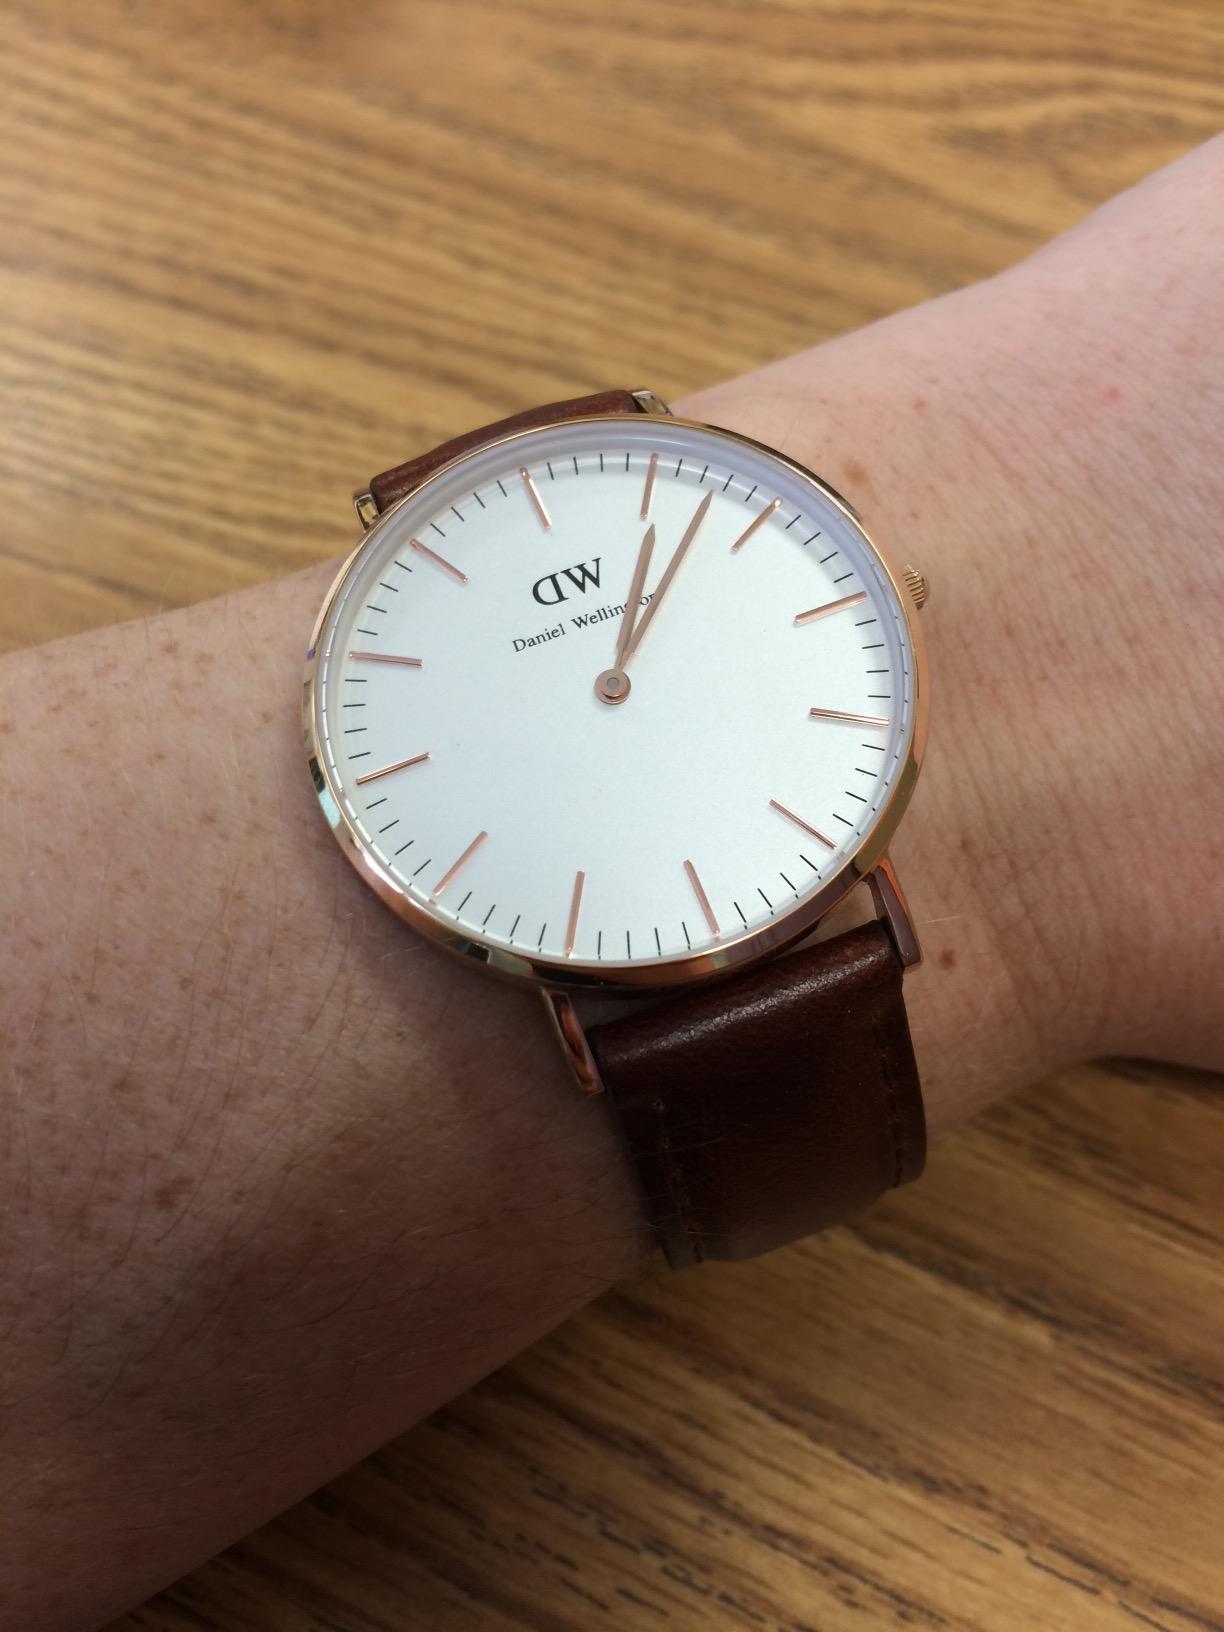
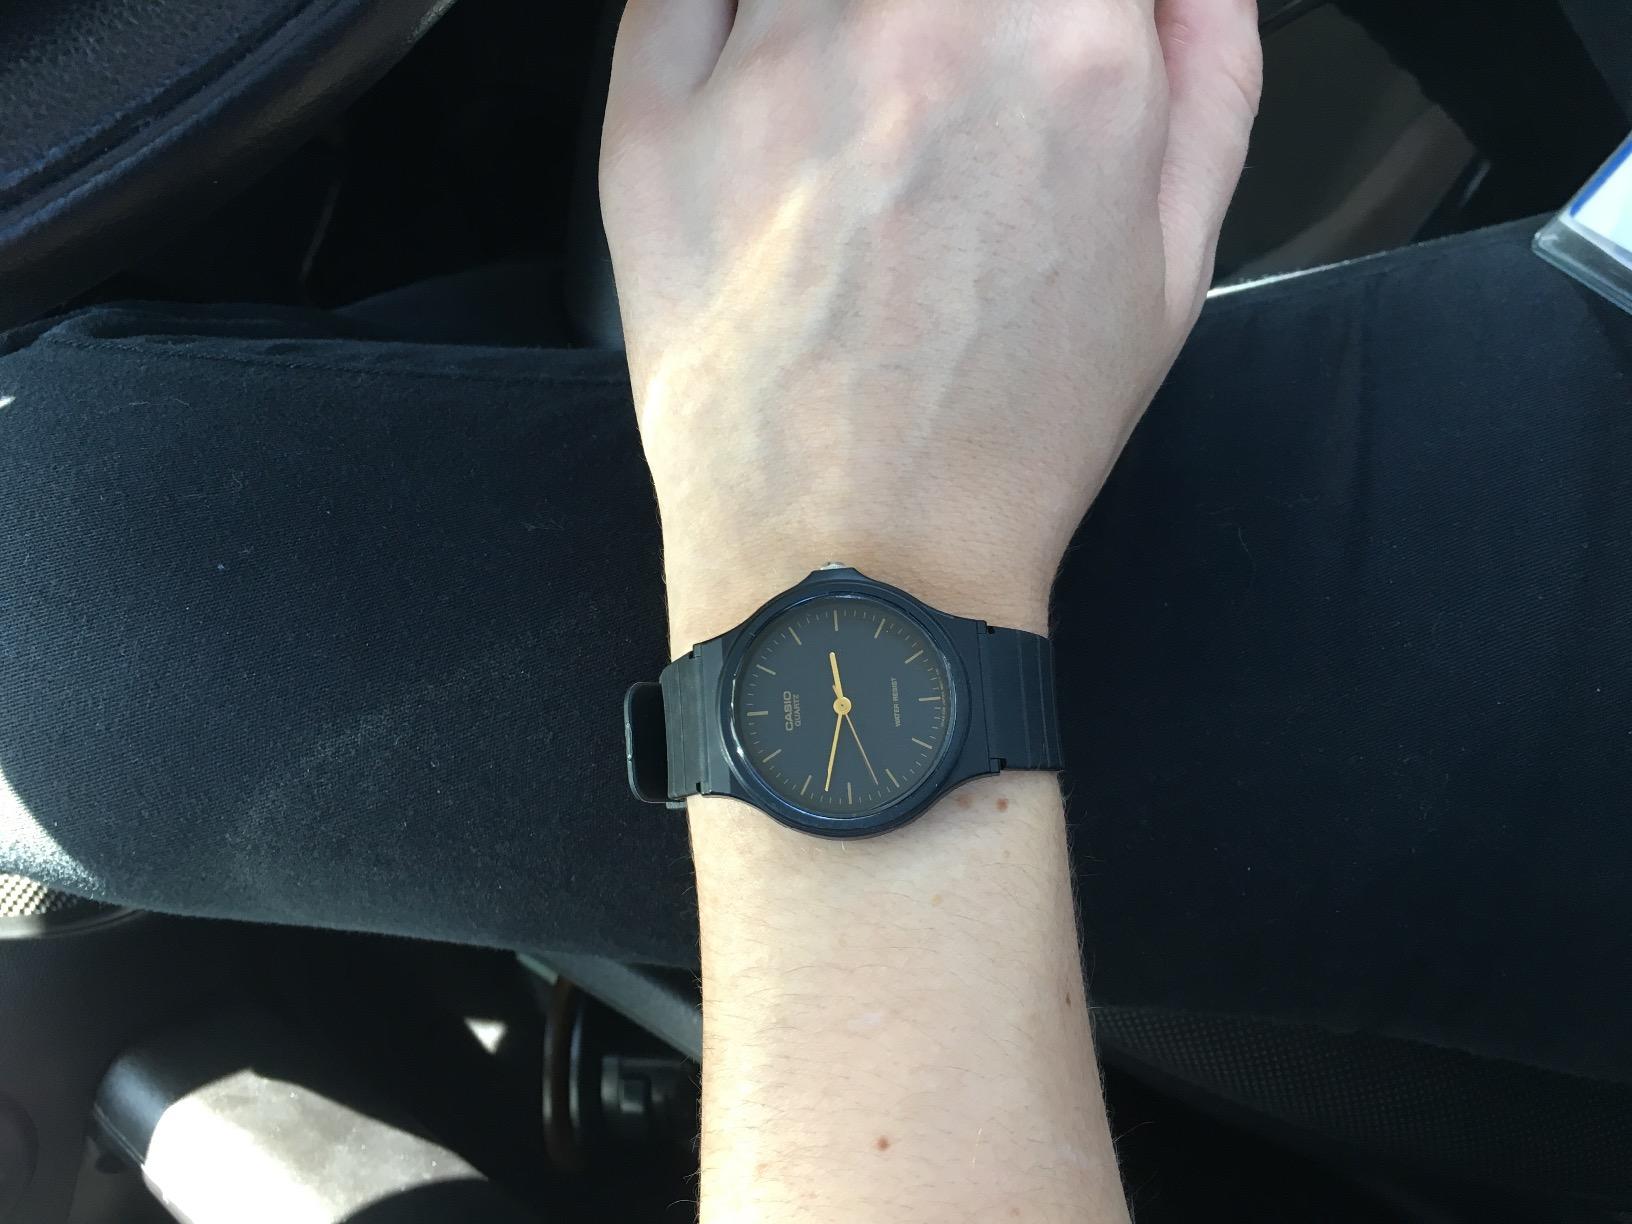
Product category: accessories_watch
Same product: no